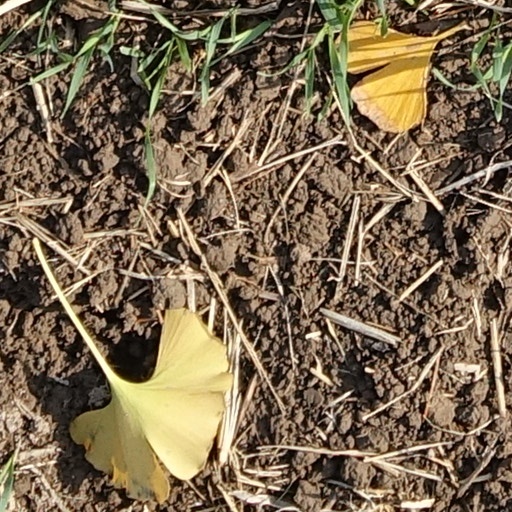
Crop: wheat